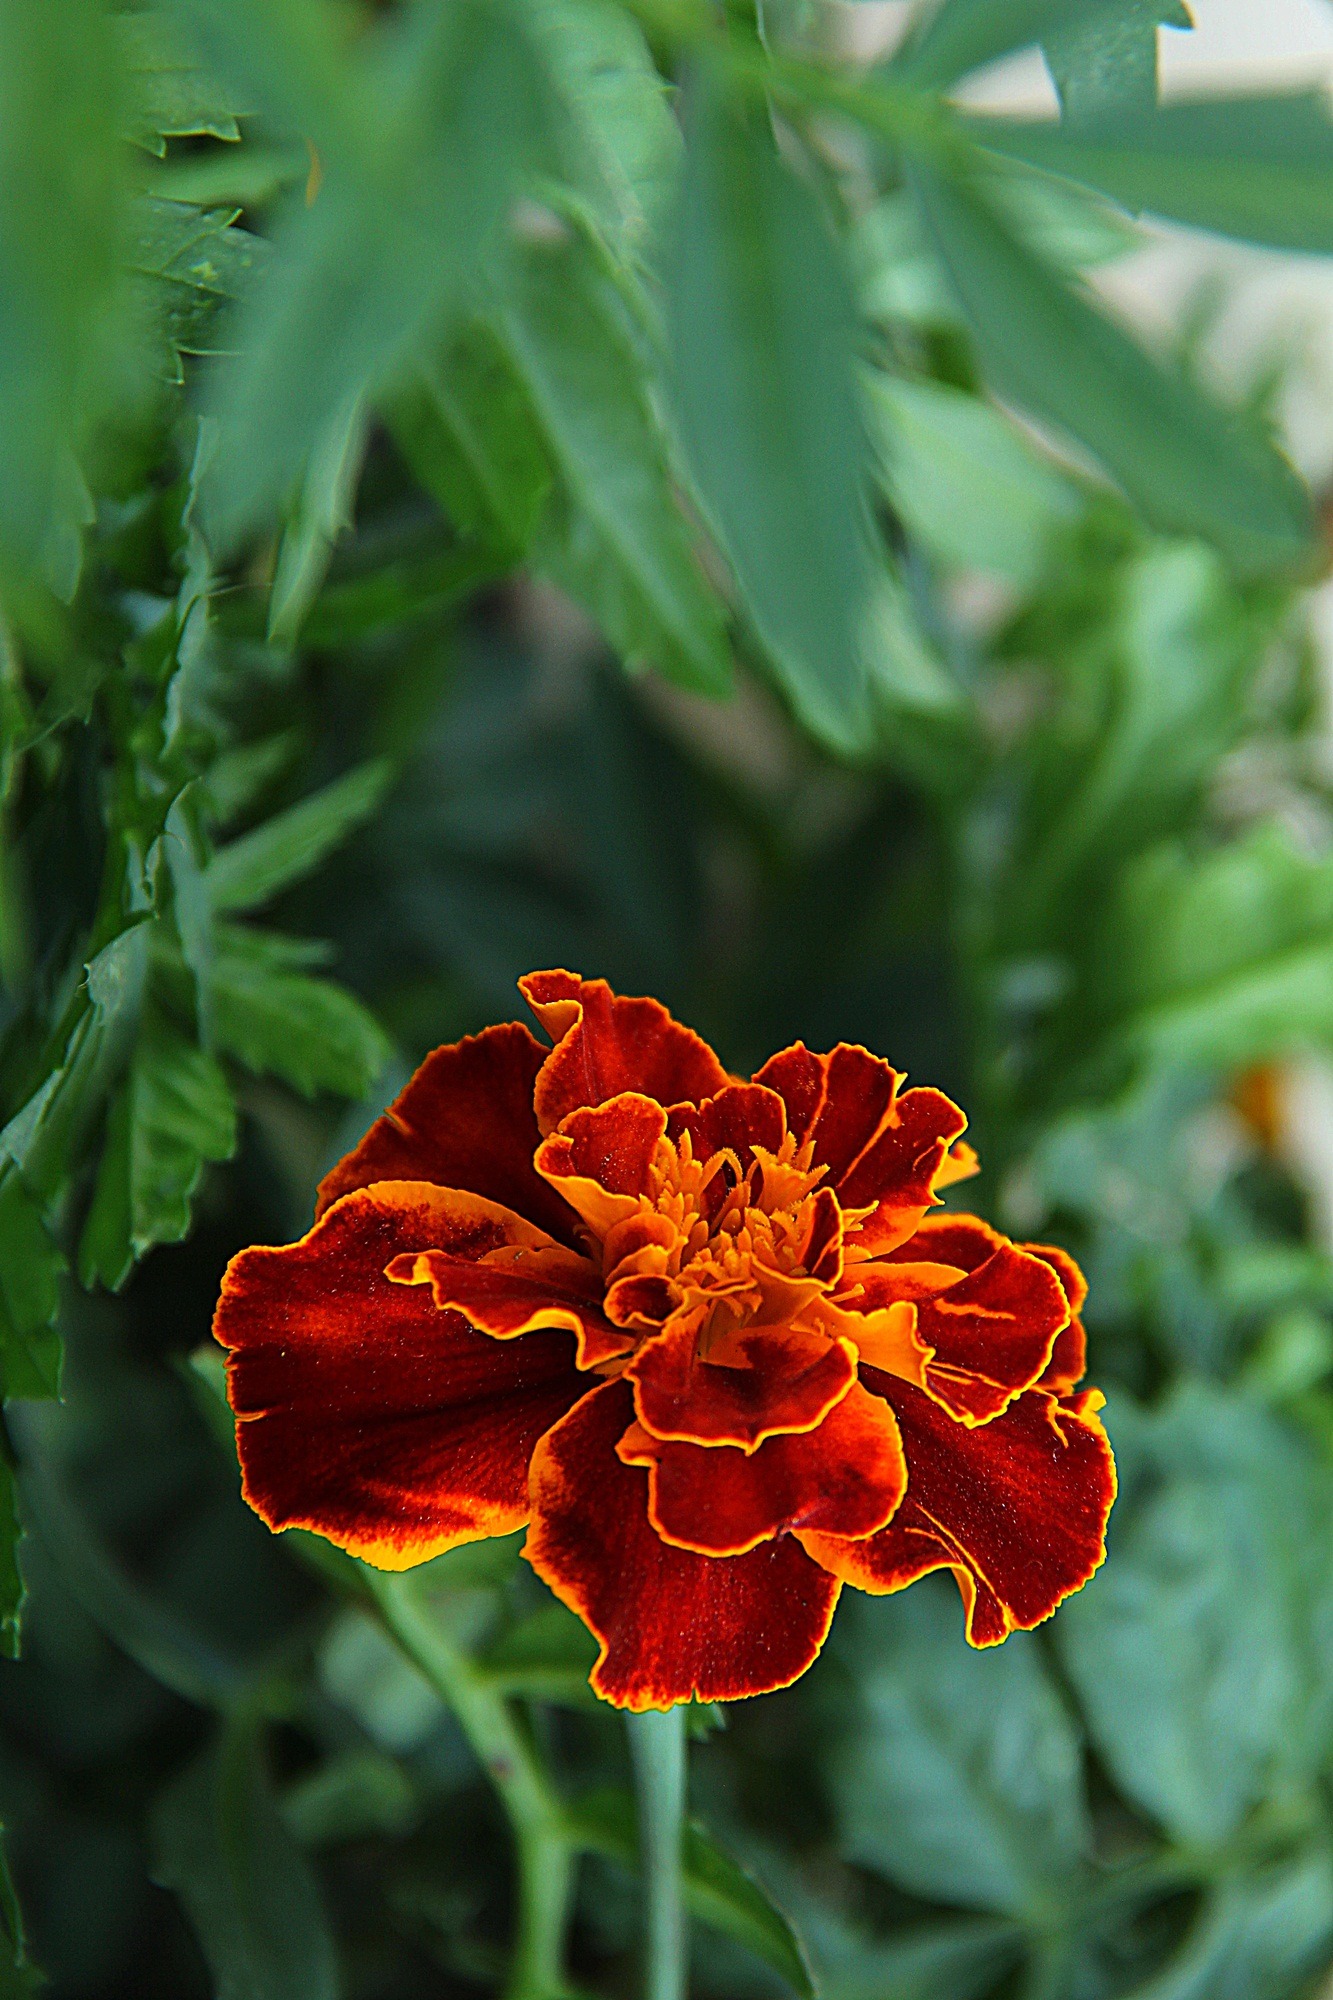
nature, blossom, plant, stem, flower, petal, bloom, floral, aroma, wild, environment, idyllic, decoration, rural, pollen, red, scenic, lush, fresh, romantic, botany, garden, flora, perennial, season, botanical, life, florist, ecology, wildflower, outdoors, landscaping, bright, growing, springtime, elegant, soft, ornamental, delicate, purity, vibrant, bud, pure, attractive, elegance, scent, scented, fragrance, harmony, botanic, macro photography, flowering plant, fragility, annual plant, plant stem, land plant